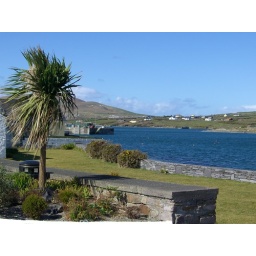
A palm tree in the town of An Caladh, just over the bridge from Valencia Island.